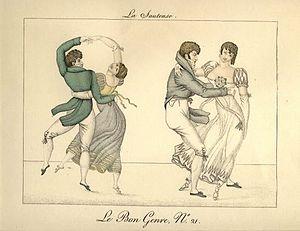
La sauteuse est une danse de couple en usage en France au début du XIXᵉ siècle, sous le Premier Empire, que l'on dansait généralement dans les bals après la valse.